Ralsko Military Training Area

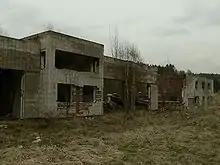
Former soldiers' apartments in Svébořice

Some of the villages and towns in the area have recovered since the closure of the military zone and the pullout of Soviet troops, such as Hvězdov (Höflitz), Kuřívody (Hühnerwasser), Noviny pod Ralskem (Neuland am Rollberge), Stráž pod Ralskem (Wartenberg am Rollberg), Okna (Woken) and Cetenov (Zetten).